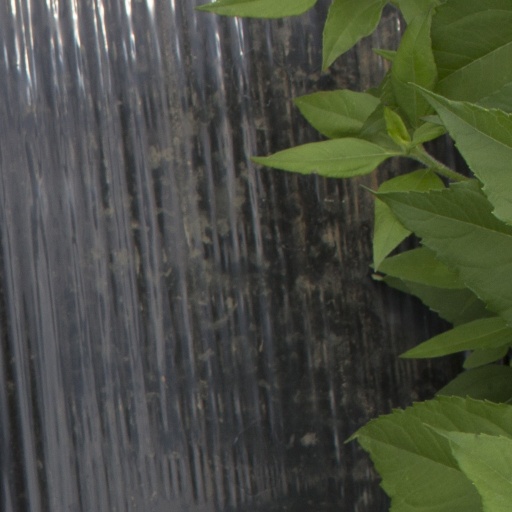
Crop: Jerusalem artichoke